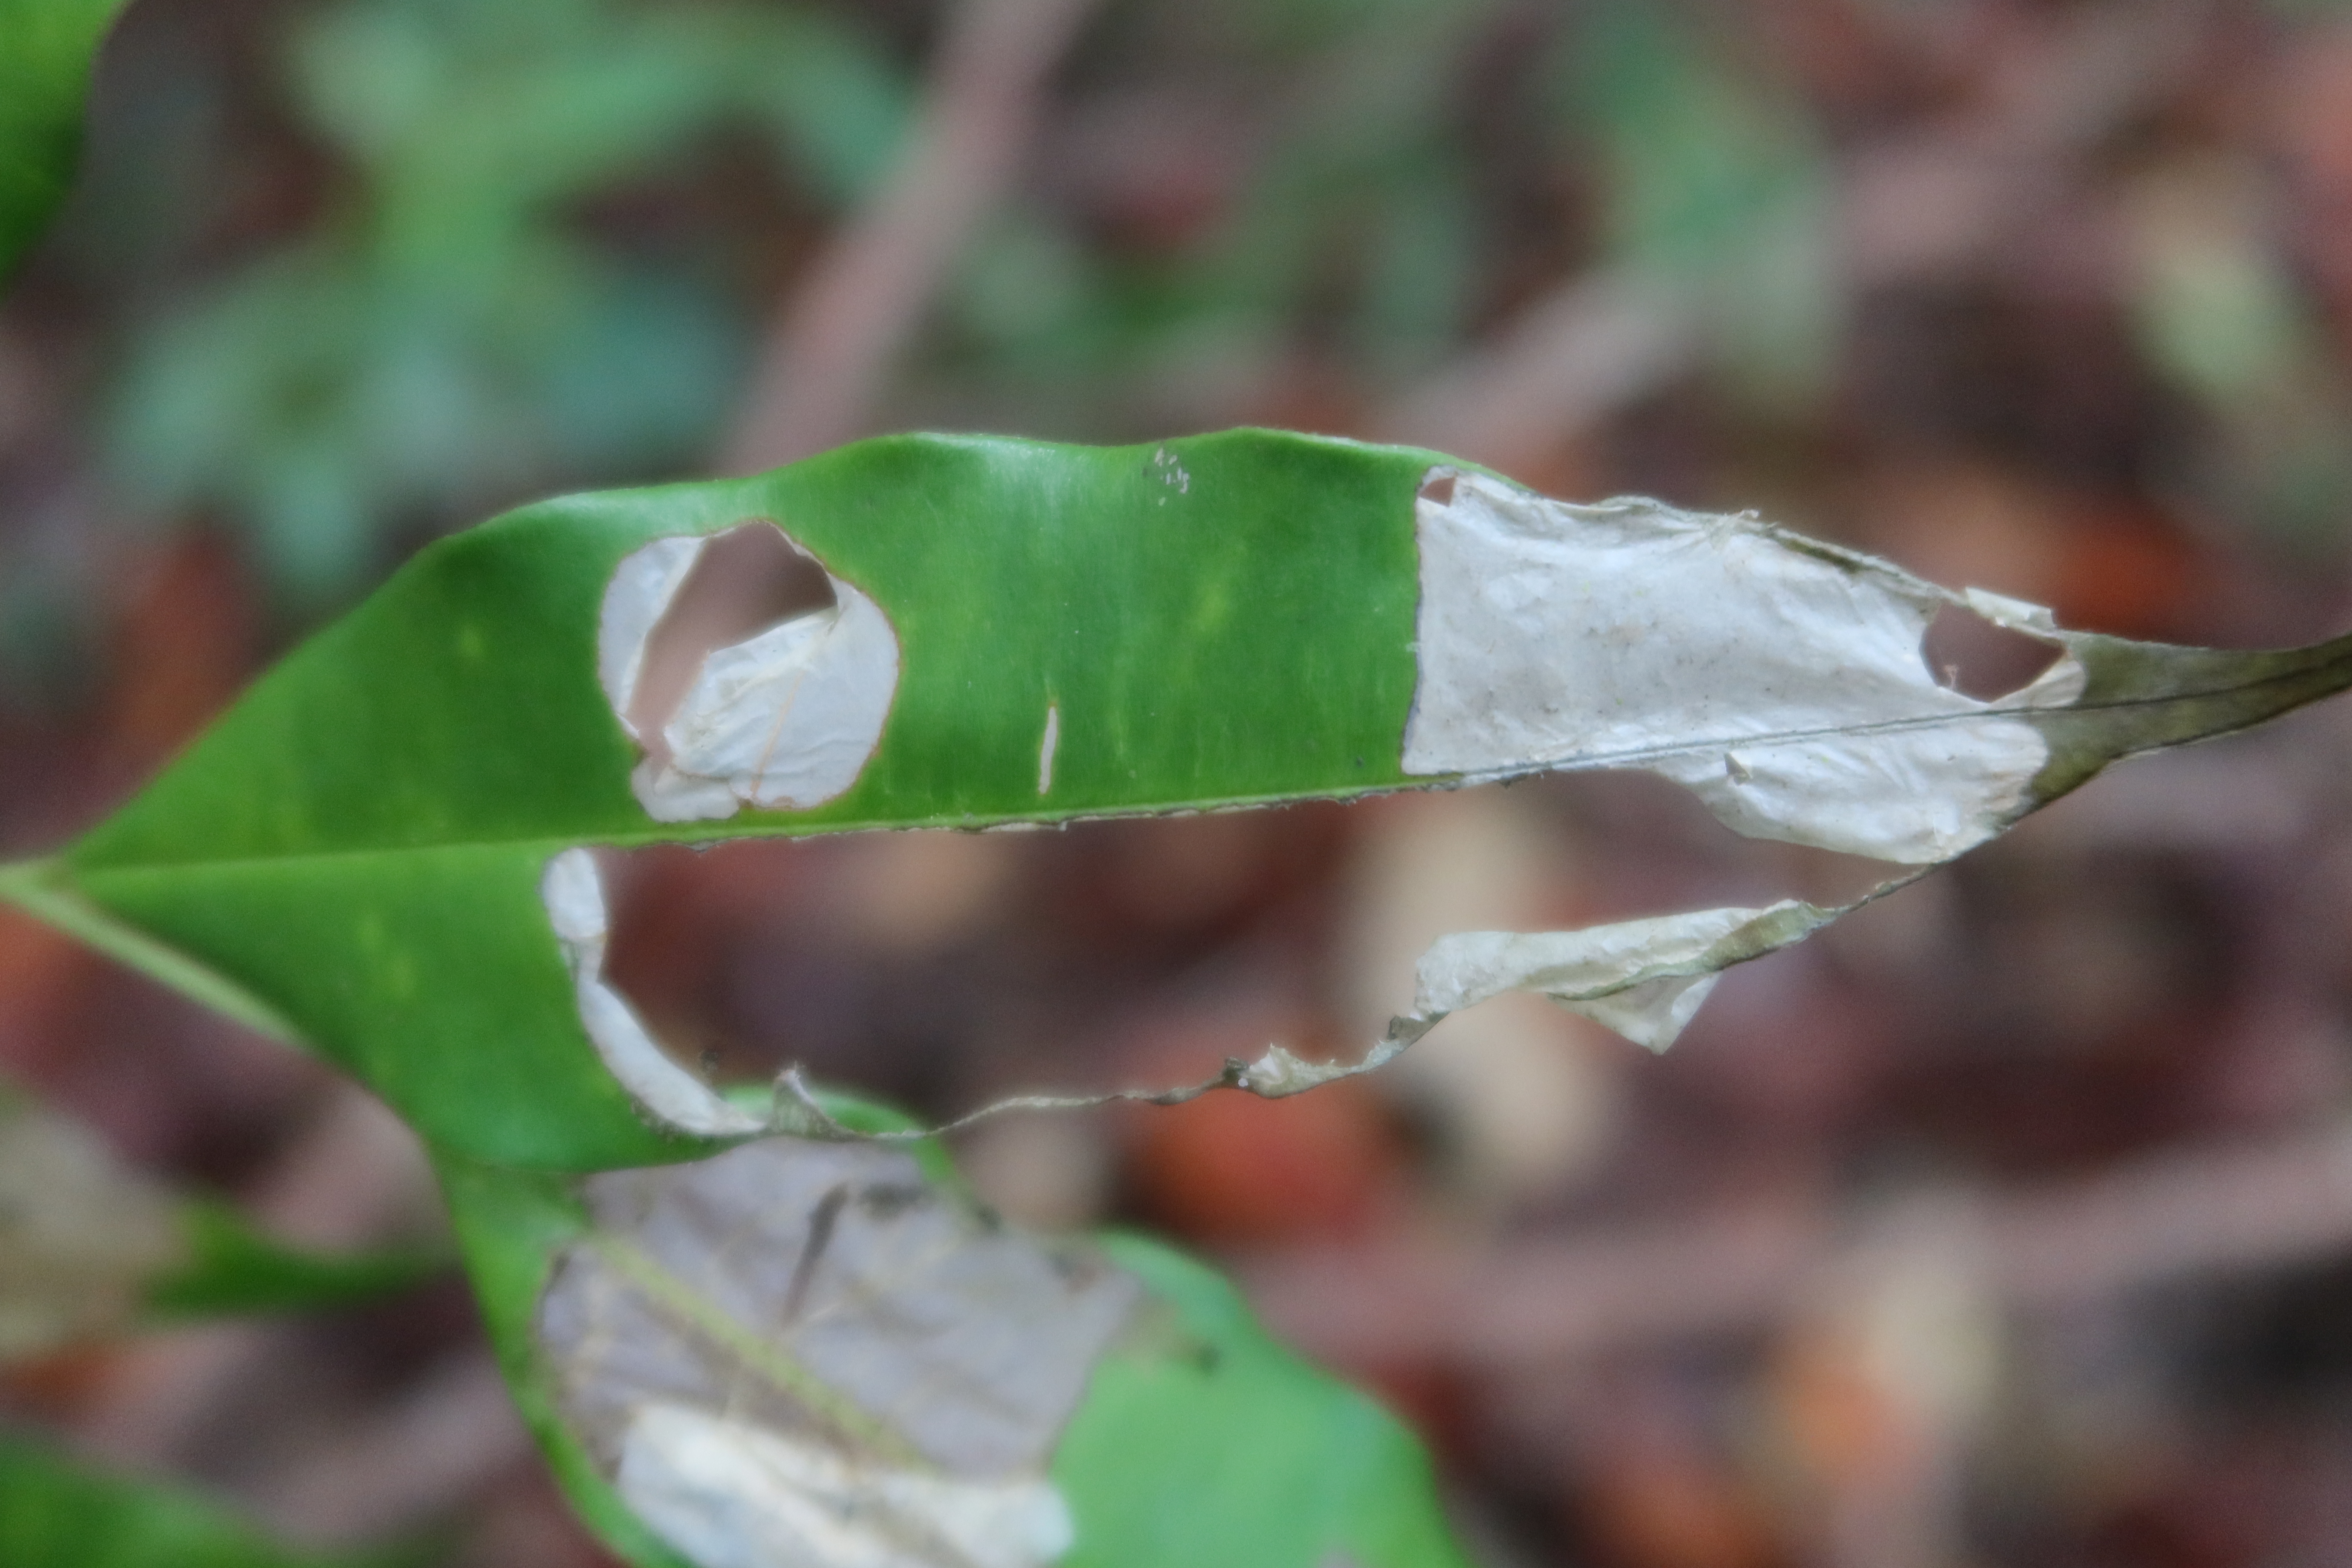
Label: Translucent lesion